Querétaro Intercontinental Airport

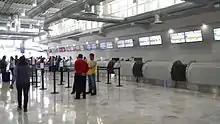
Check-in counters at the airport

The airport is situated at an elevation of above mean sea level, covering a total land area of . It is equipped to handle up to 45 operations per hour and operates 24 hours a day, 365 days a year, experiencing minimal weather-related closures (less than 0.5%). The airport features a concrete runway that spans in length and in width. Its apron serves various purposes, catering to commercial, general, and cargo operations, and it can accommodate a total of 47 aircraft, occupying a combined surface area of . Five parking positions are currently designated for commercial flights. The control tower stands at a height of , and there is space available for 60 hangars.